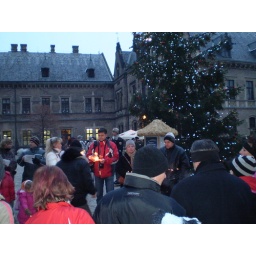
Czechs singing Christmas carols by a tree at the castle